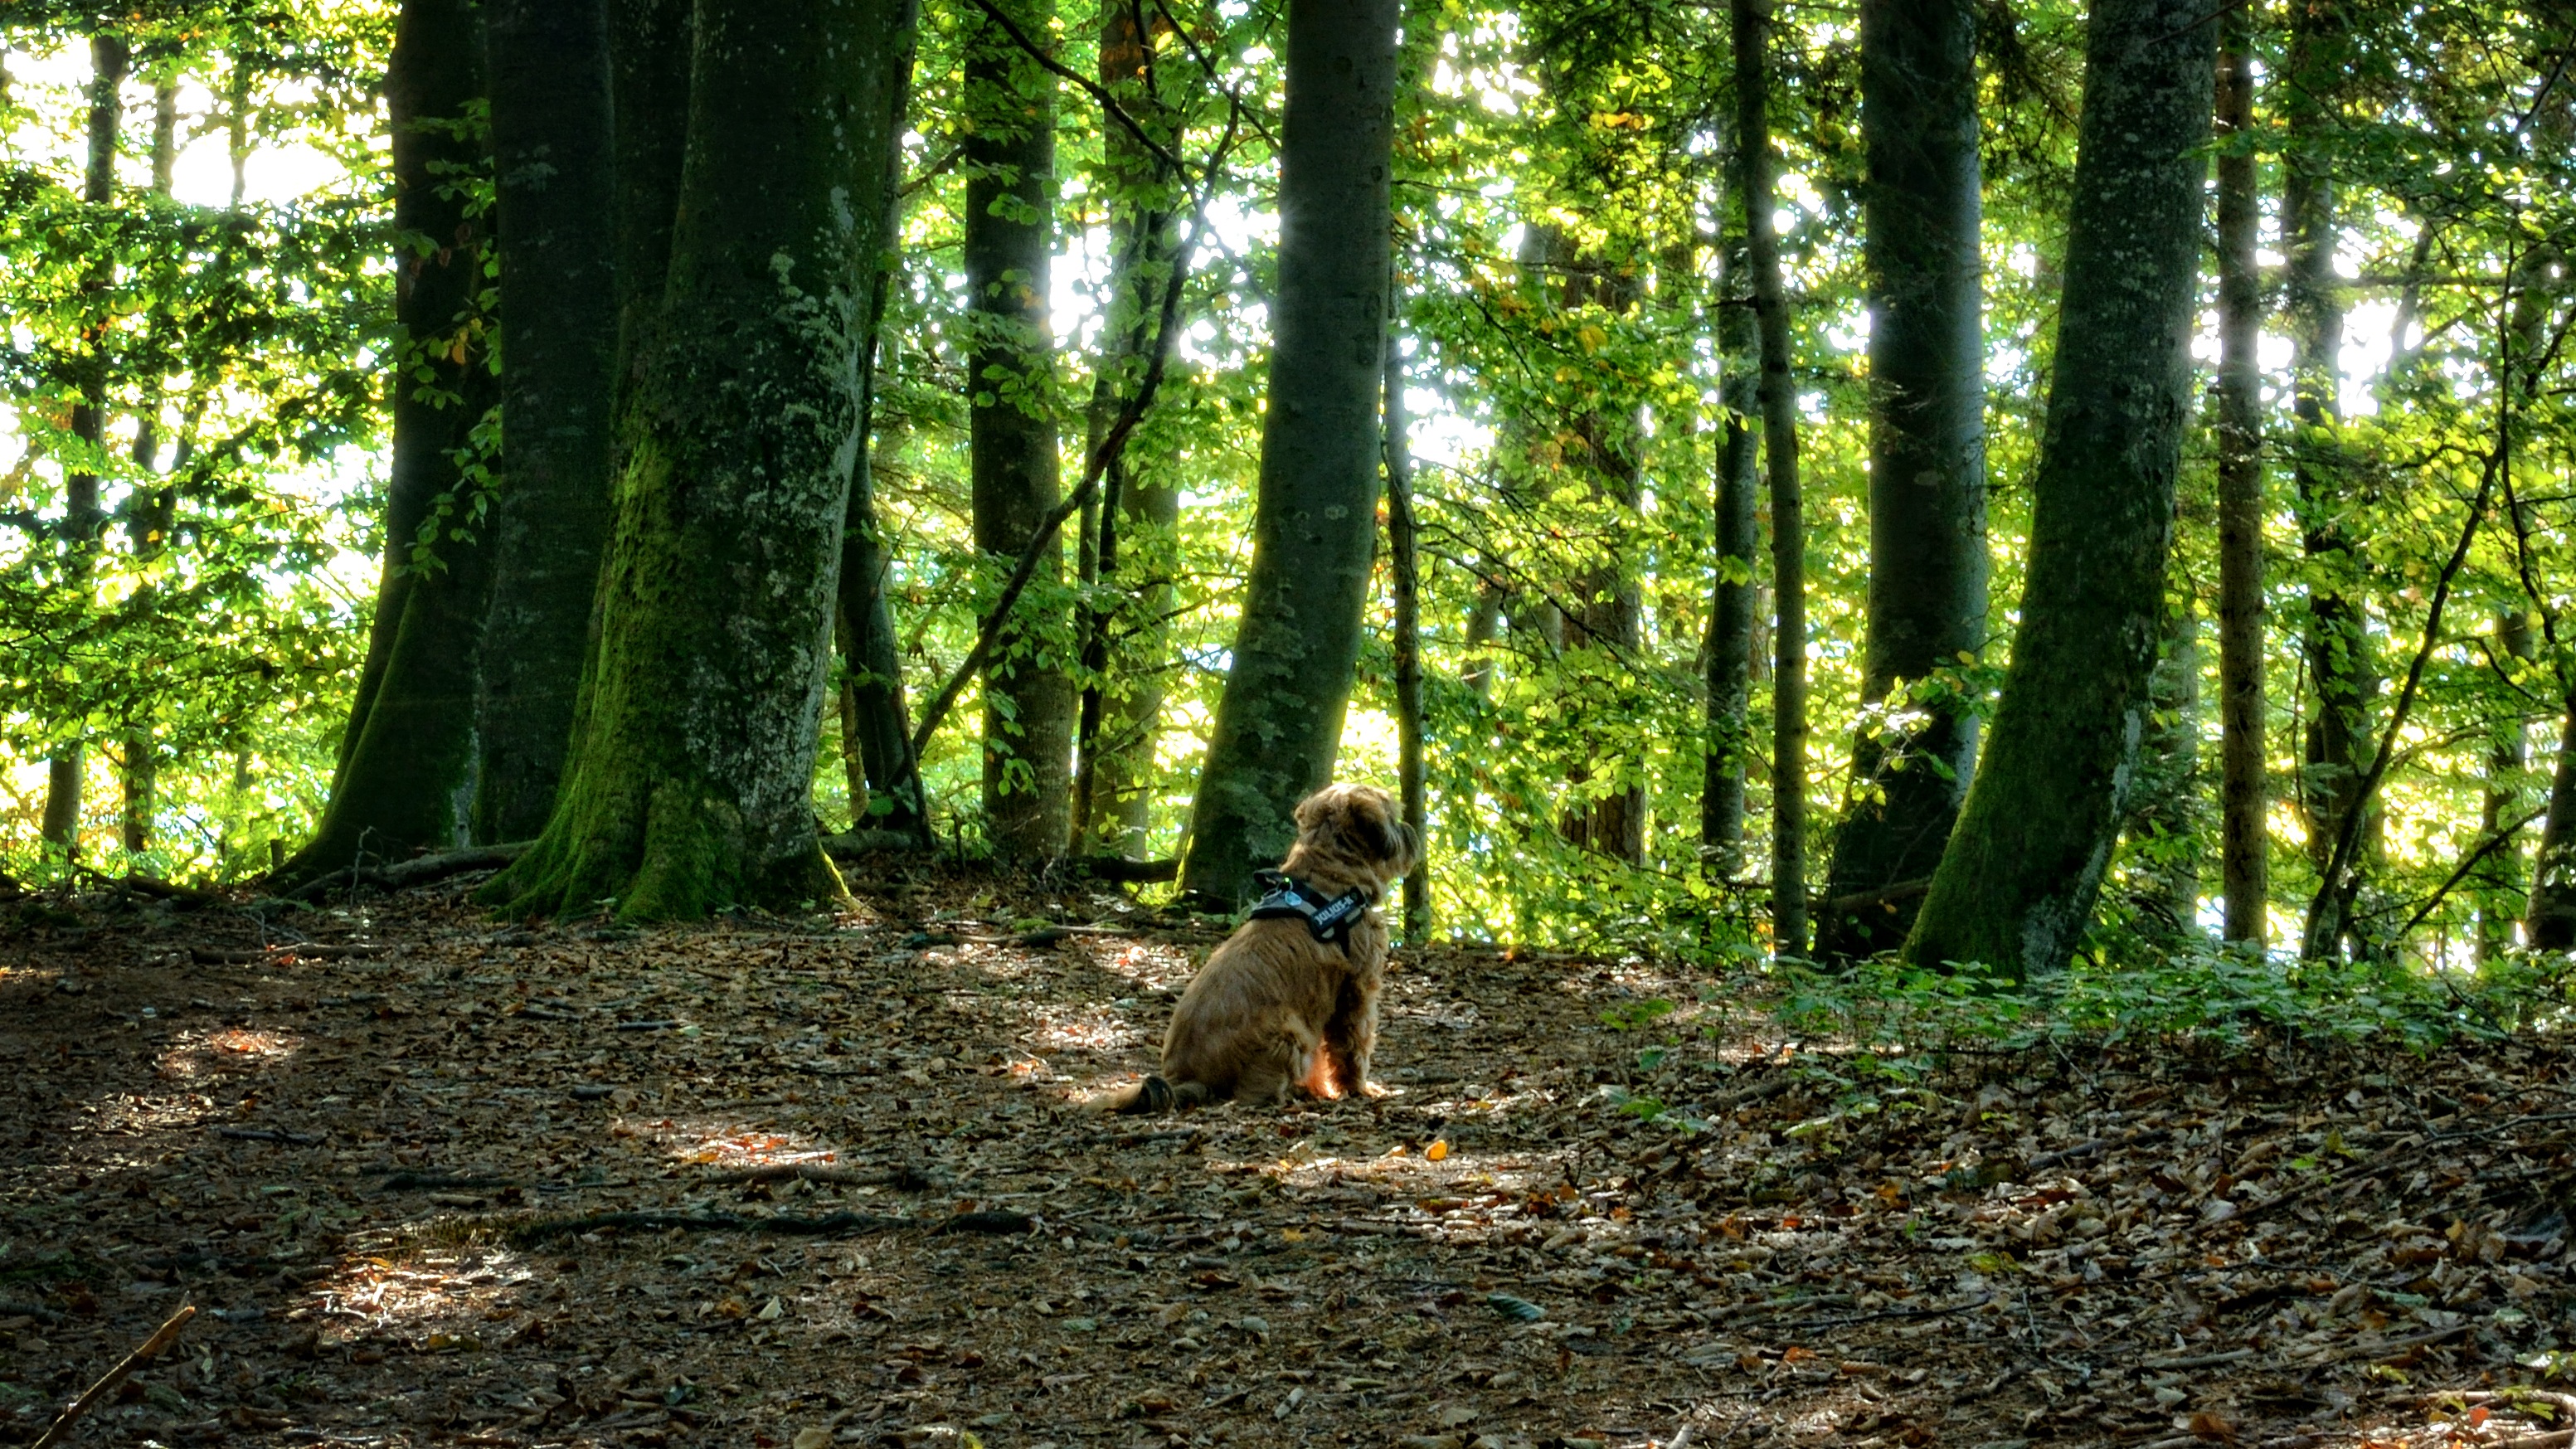
tree, nature, forest, wilderness, trail, meadow, sunlight, leaf, dog, animal, environment, autumn, holiday, rest, trees, mixed forest, relaxation, forestry, deciduous, woodland, habitat, mood, silent, ecosystem, nature conservation, environmental protection, recovery, nature reserve, rest pause, old growth forest, natural environment, woody plant, temperate broadleaf and mixed forest, temperate coniferous forest